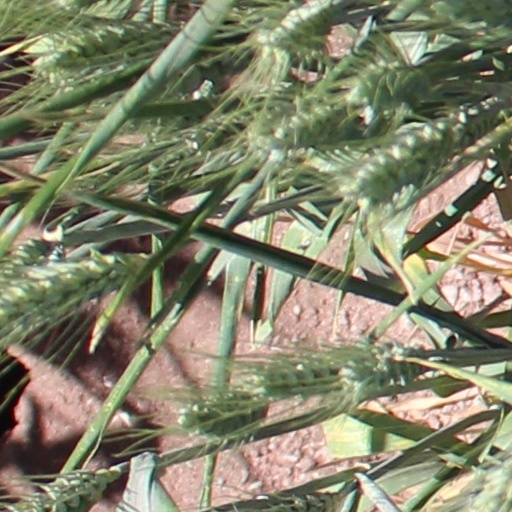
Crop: wheat